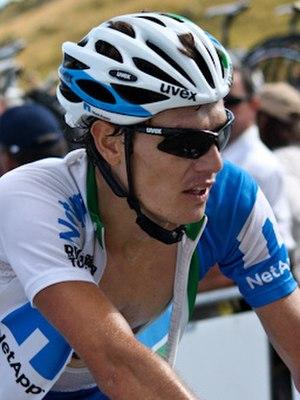
4e étape (Col du Grand Colombier) du Tour de l'Ain 2011